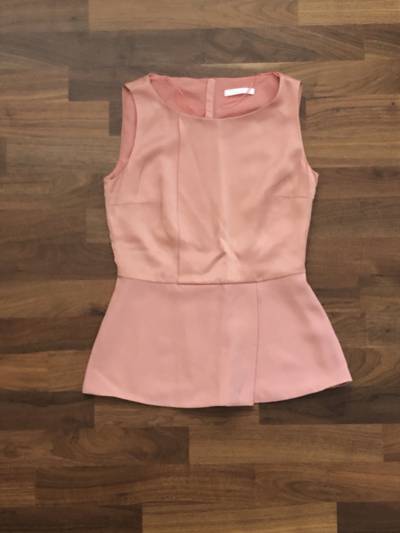
Waste category: clothes